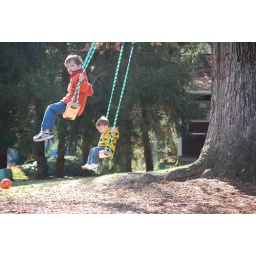
The boys enjoying swinging off the big tree at our cottage in Flat Rock, NC